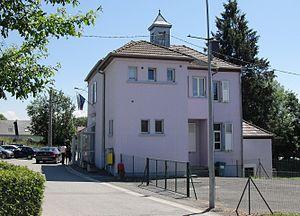
La mairie de Magny
Magny est une commune française située dans le département du Haut-Rhin, en région Grand Est.